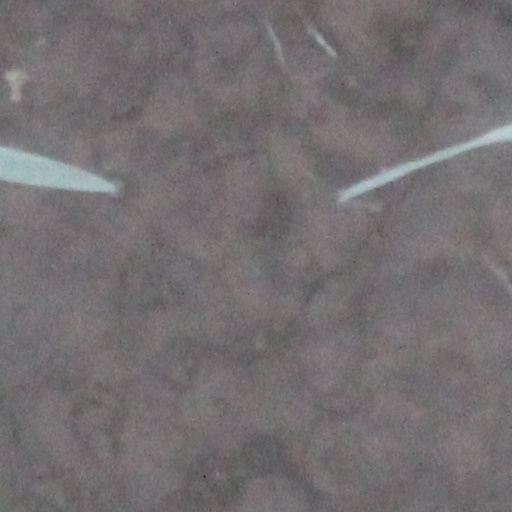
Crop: wheat